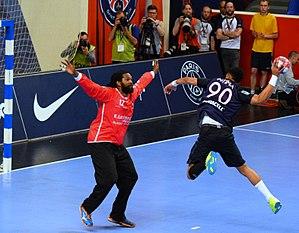
PSG Handball / Toulouse Fenix Handball lors de la 21e journée du championnat de France de handball masculin le 16 avril 2016 au stade Pierre de Coubertin à Paris.
Jeffrey M'Tima, né le 16 juillet 1991 à Schiltigheim en Alsace, est un joueur français de handball. Il mesure 1,78 m et pèse 75 kg. Il évolue au poste d'ailier gauche depuis 2019 au Saint-Marcel Vernon
Wesley Pardin est un joueur de handball français né le 1ᵉʳ janvier 1990 à Le Lamentin en Martinique. Il évolue au poste de gardien de but en équipe de France depuis 2013 et au club de Pays d'Aix UCH depuis 2017.